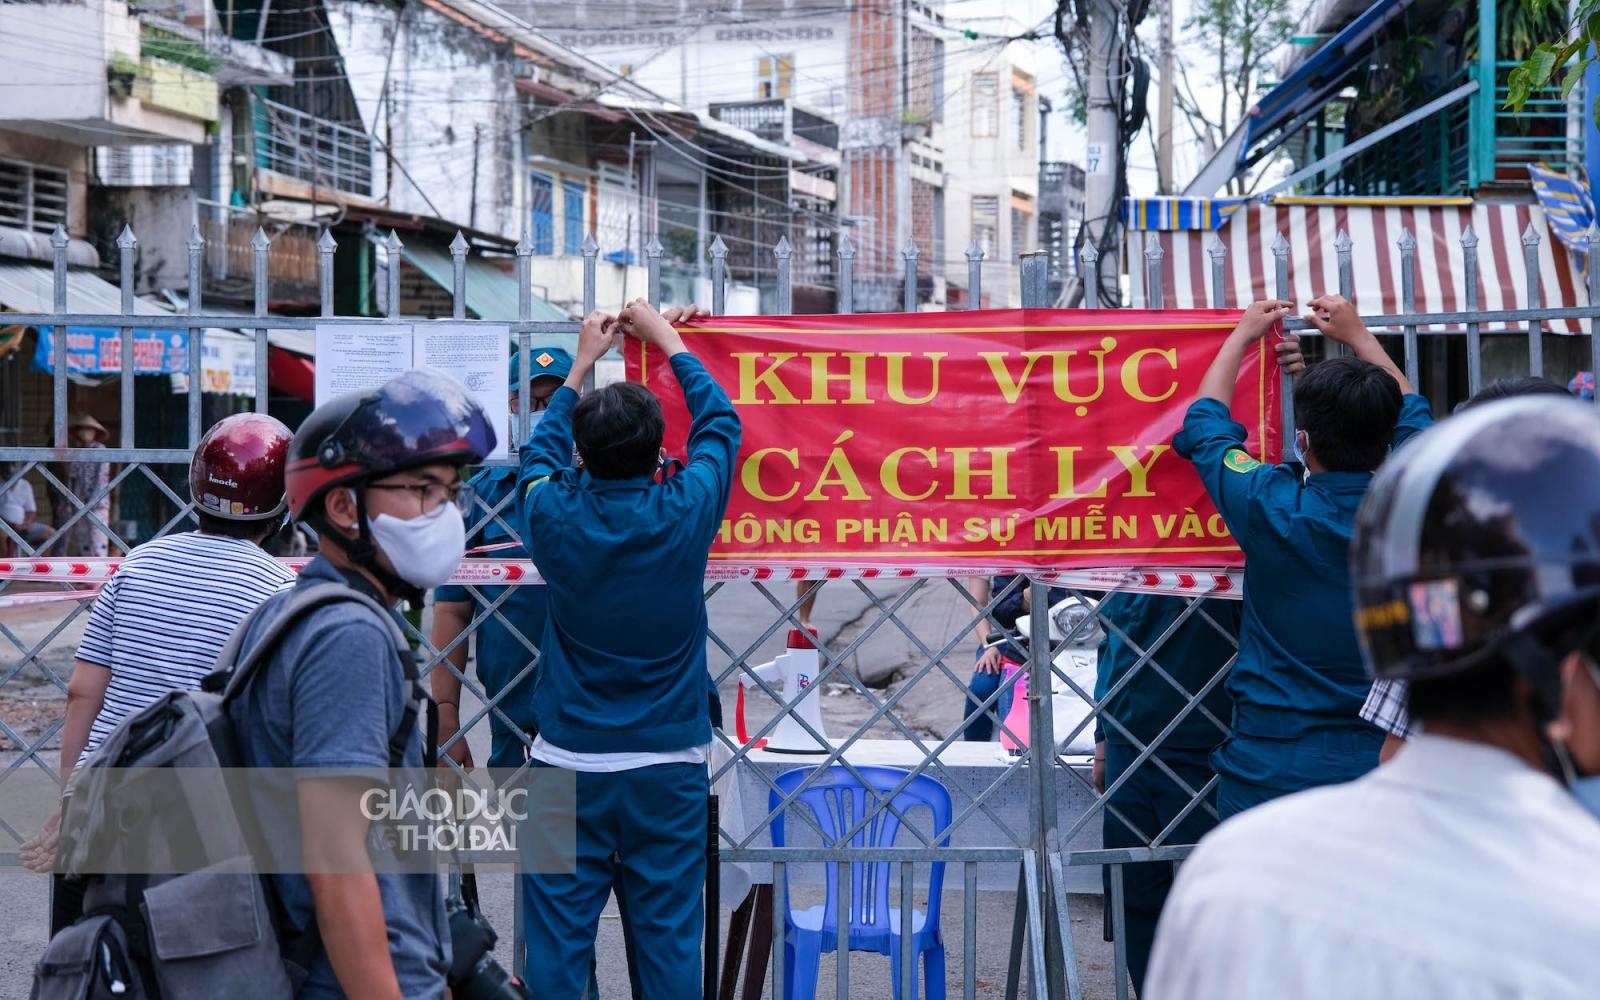
có một vài người đang dán tấm băng rôn trên rào chắn